Angelo Scalzone

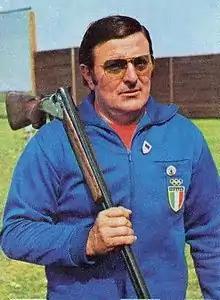

Angelo Scalzone (2 January 1931 – 29 April 1987) was an Italian sport shooter who won a gold medal in trap shooting at the 1972 Summer Olympics. He died of liver cancer in France, aged 56.